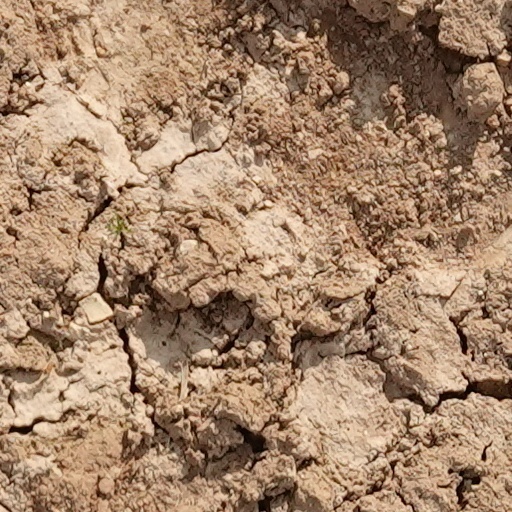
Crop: wheat